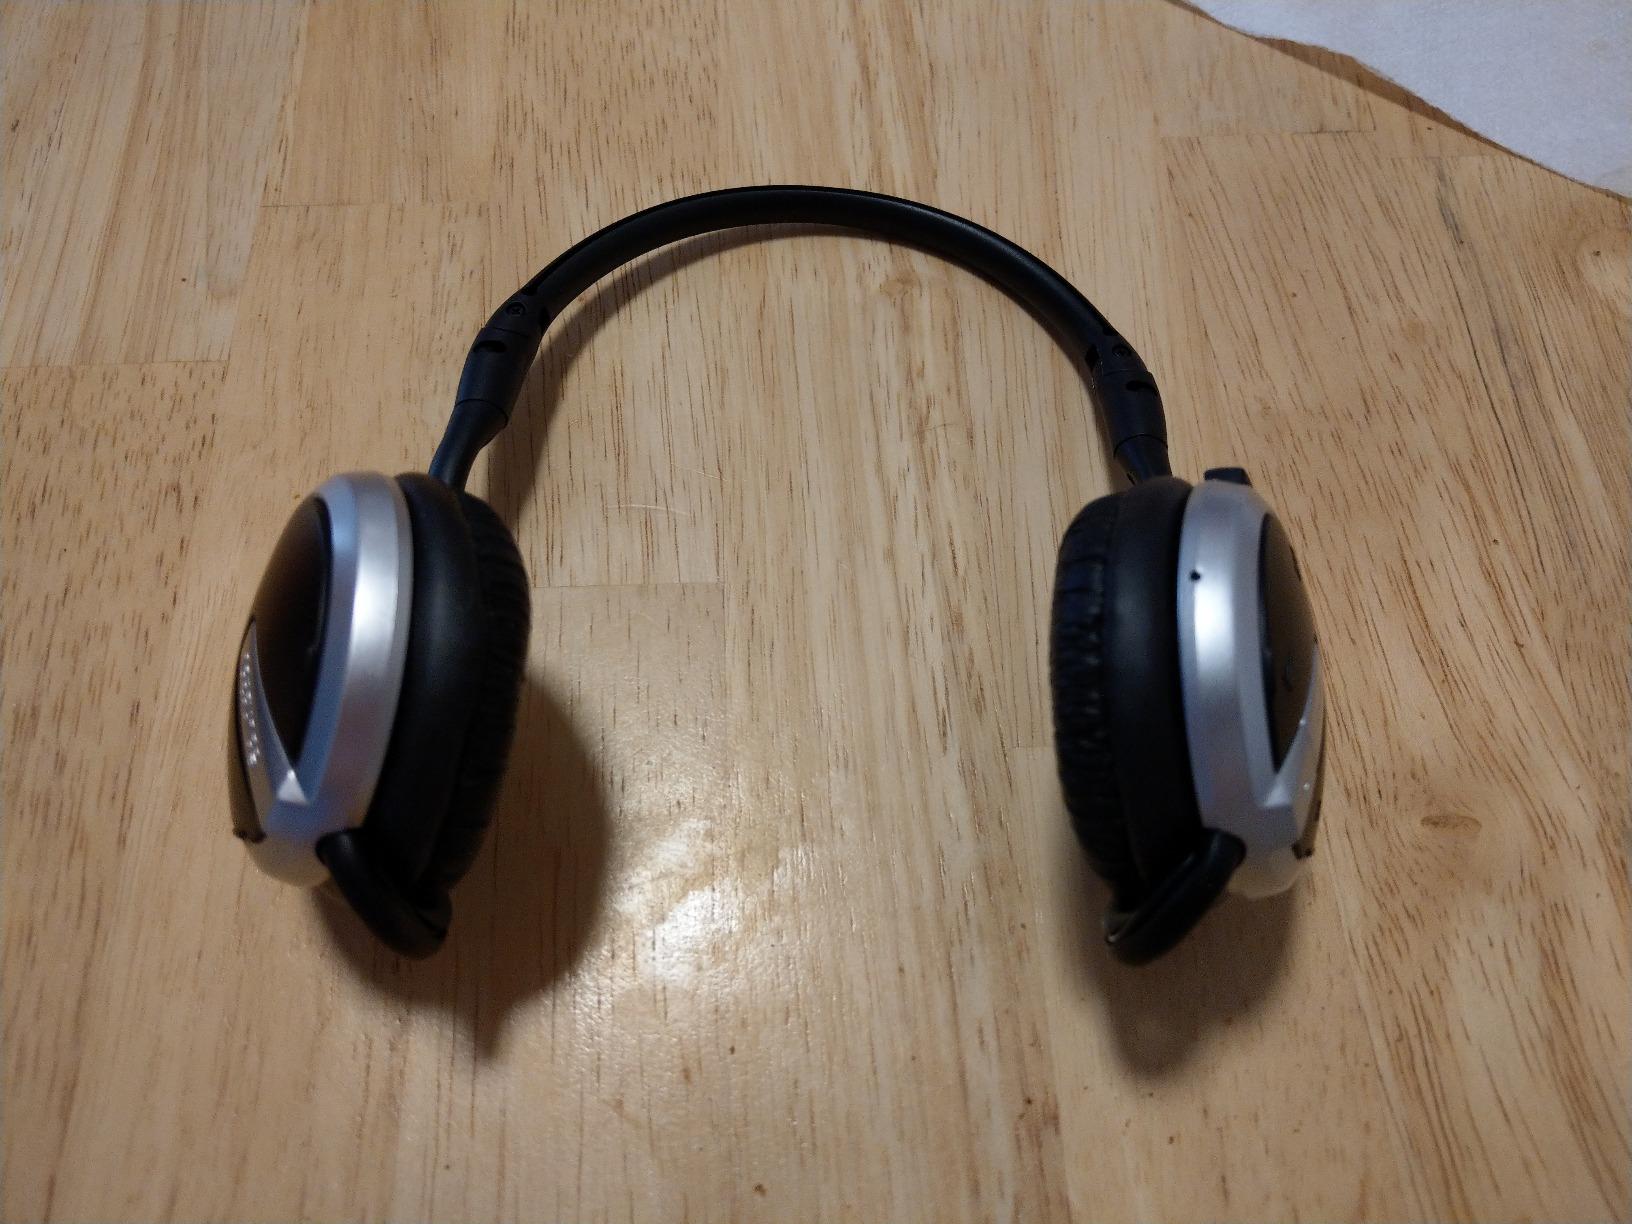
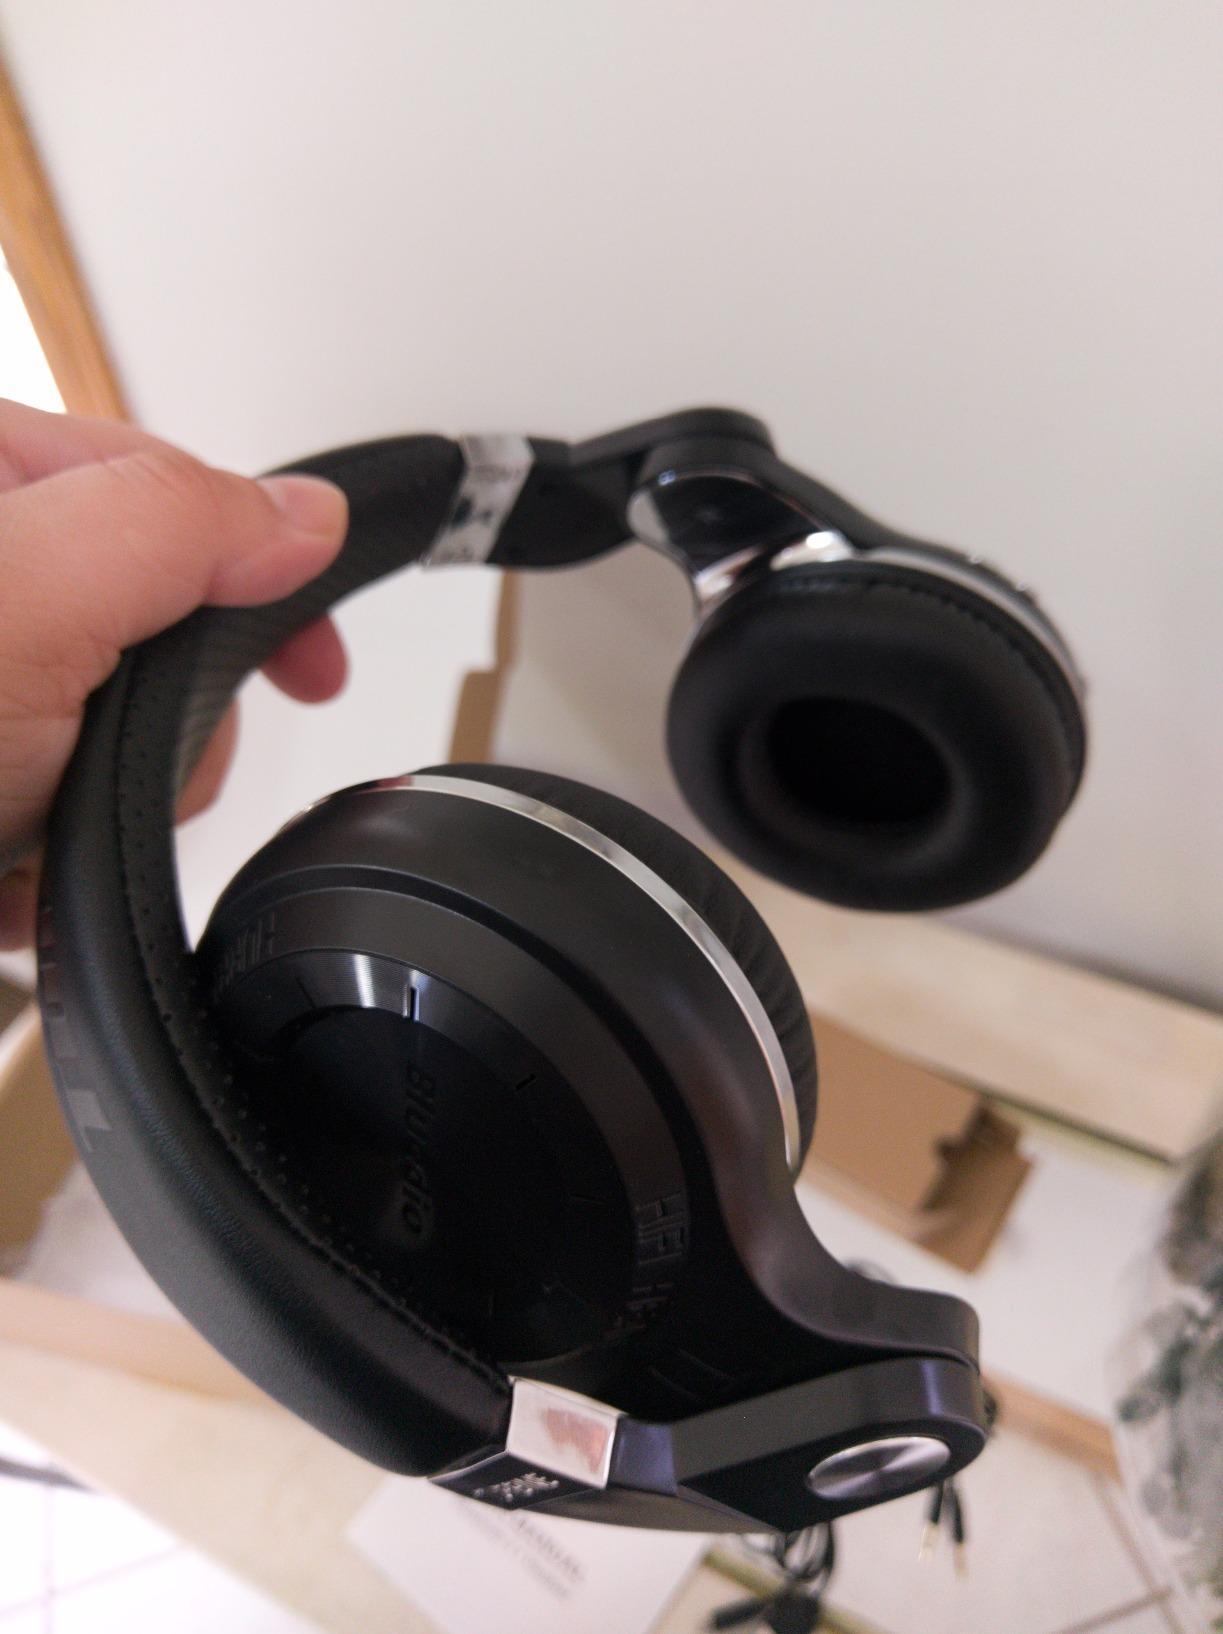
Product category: headphones
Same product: no